Anti-austerity movement in Ireland

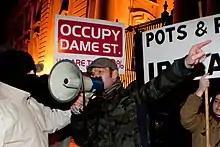
Occupy Dame Street protesting outside Dáil Éireann on Budget Day, 6 December 2011

In October 2011 Occupy camps were established in Dublin, Cork, Waterford and Galway. A number of protests organised by the Occupy movement attracted over 2,000 in Dublin and 400 in Cork. There were two separate demonstrations in Dublin on 15 October.